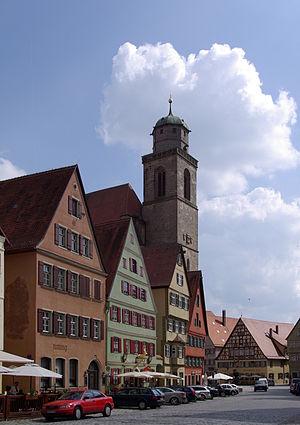
Les bâtiments du marché au vin et L'église Saint George. Dinkelsbühl, Bavière (Allemagne).